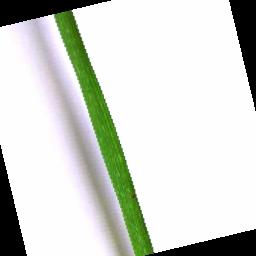
Label: Rice___Brown_Spot